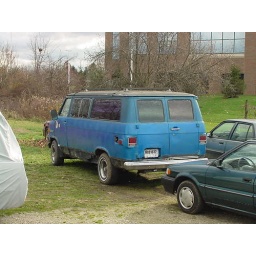
Charlie's van in blue